Mid Staffordshire NHS Foundation Trust

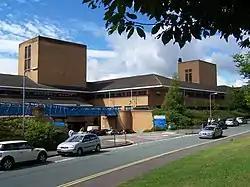
Cannock Chase Hospital

The Mid Staffordshire NHS Foundation Trust was a NHS foundation trust which managed two hospitals in Staffordshire, England: